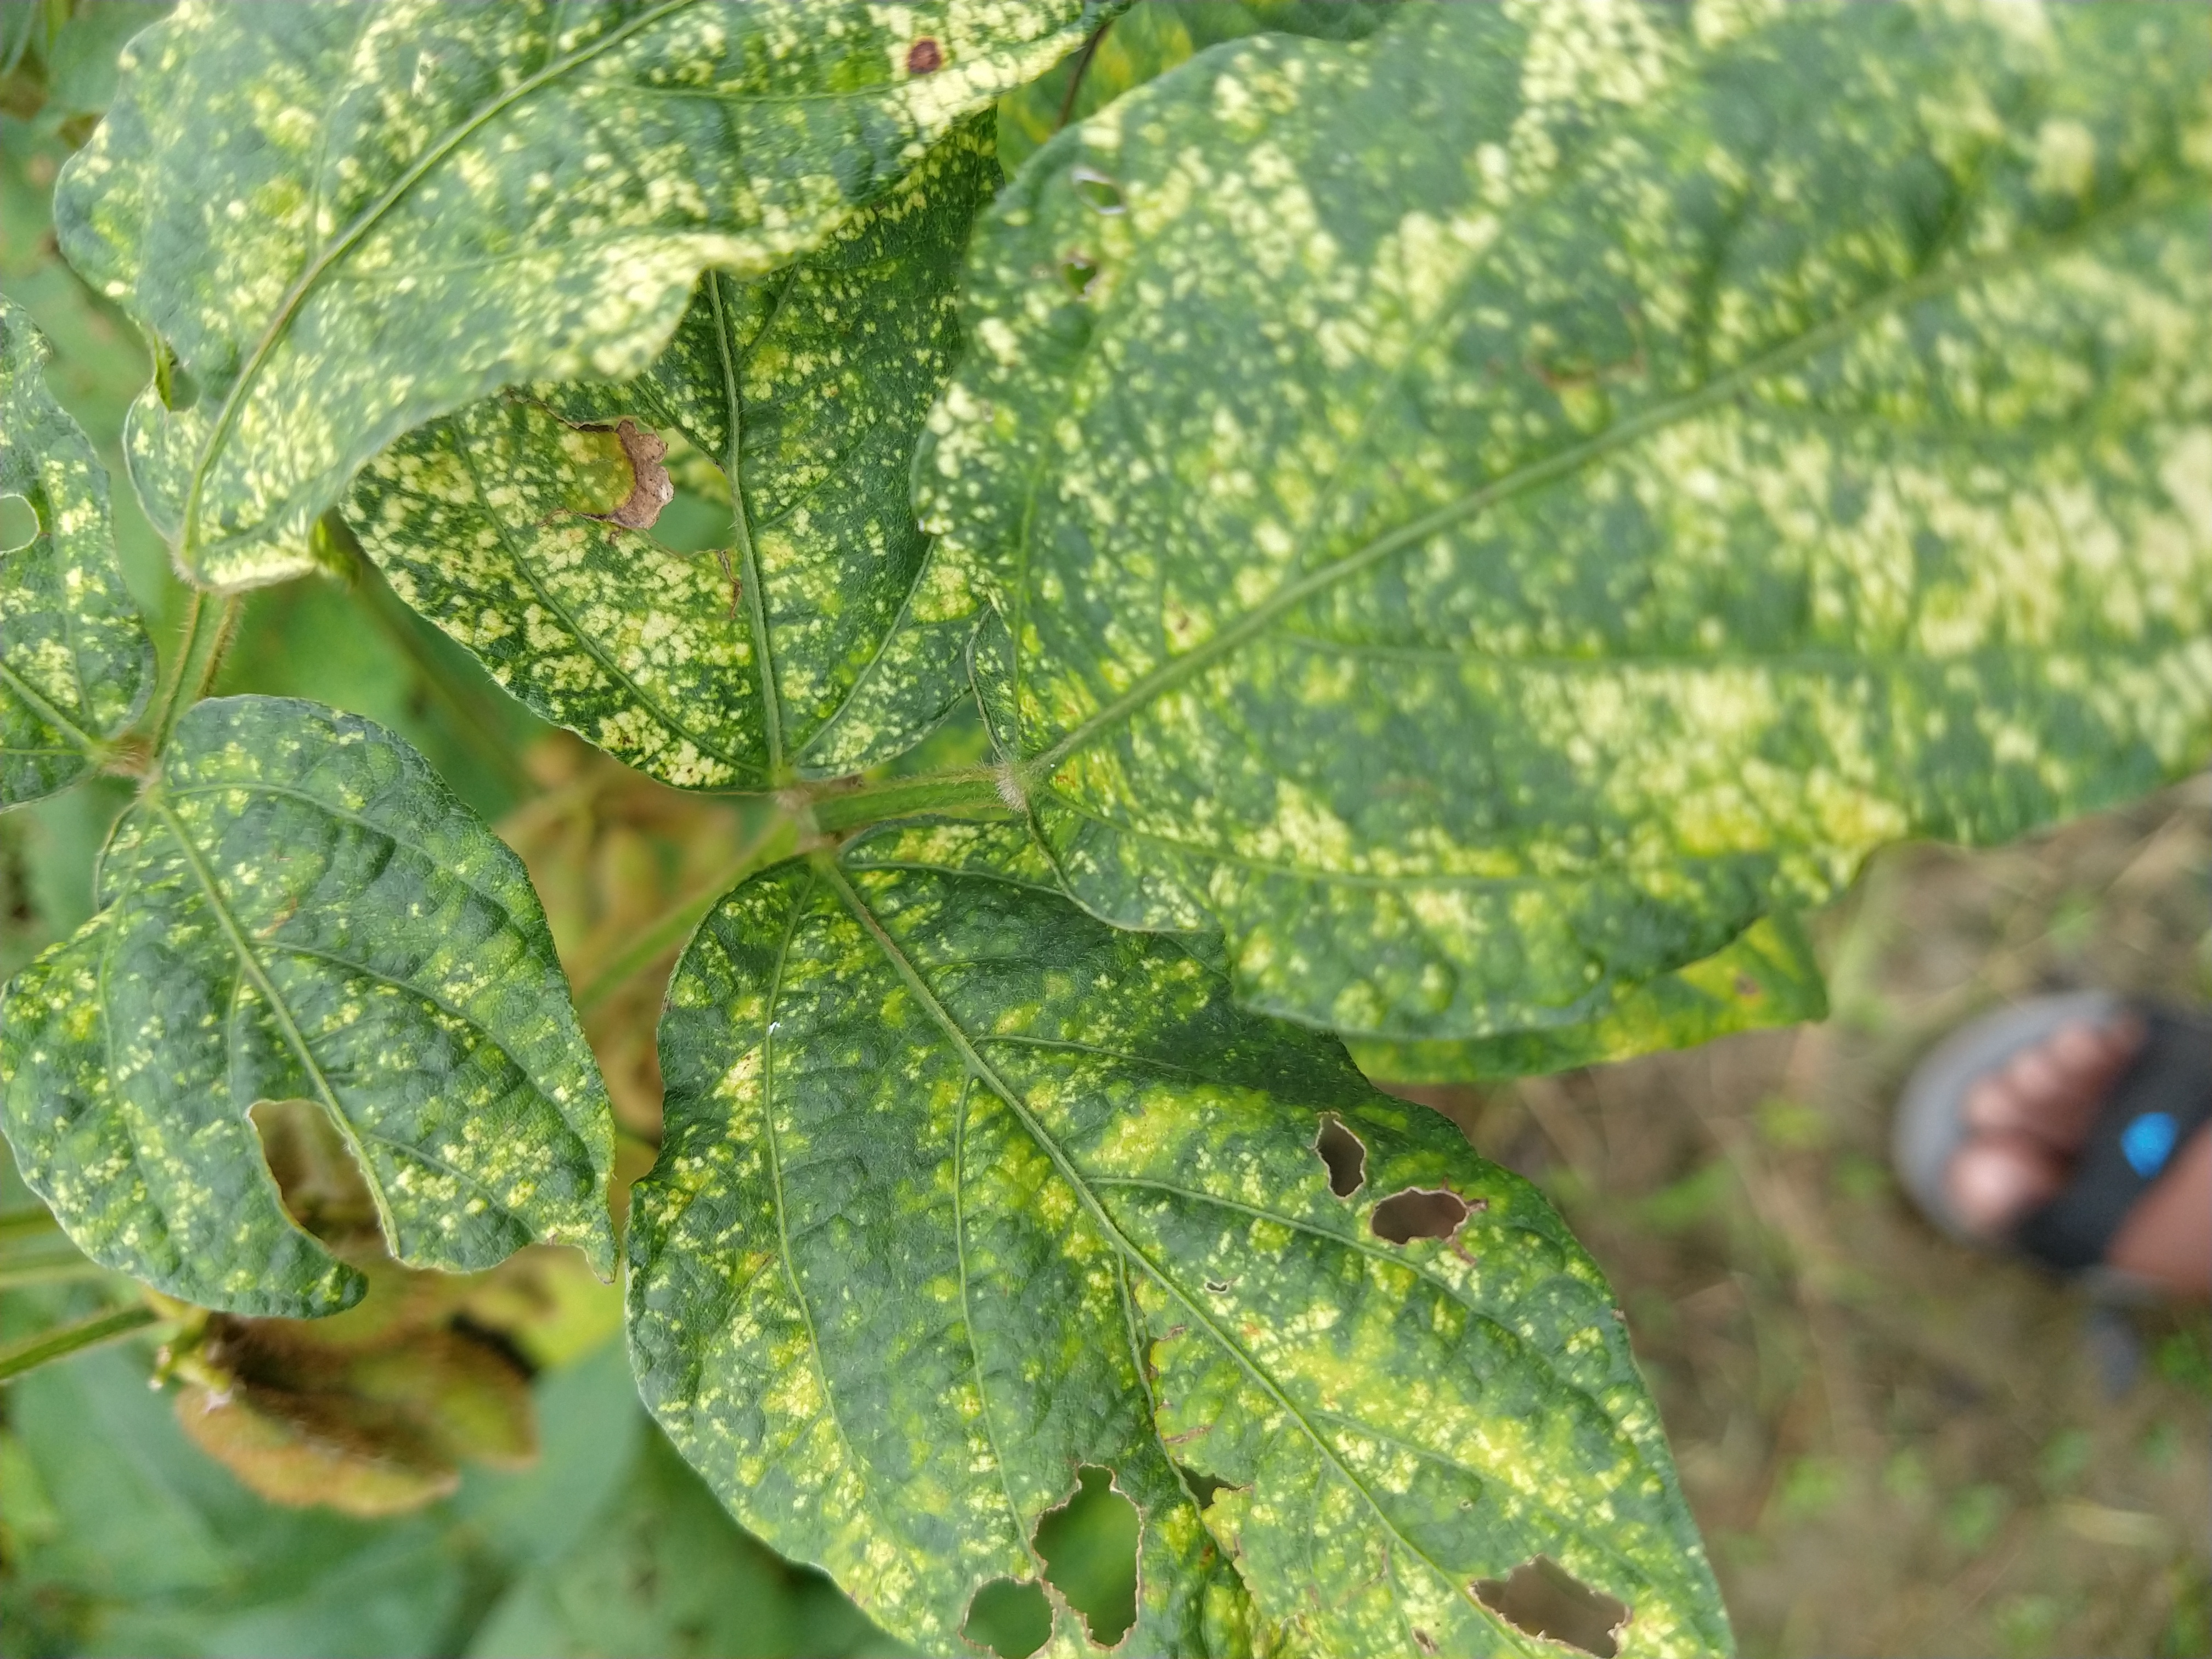
Label: Disease